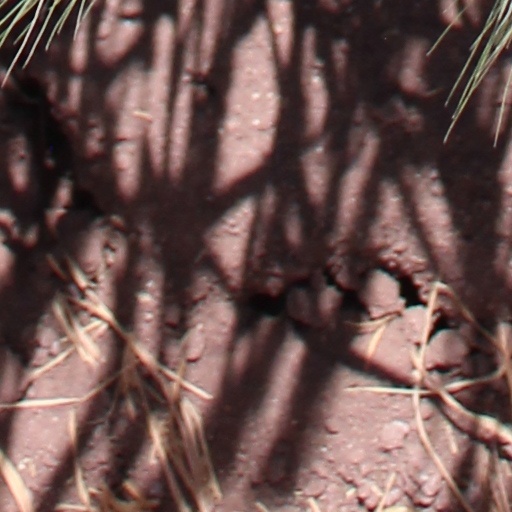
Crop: wheat